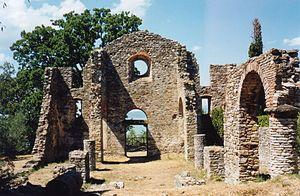
L'île Polvese est une île d'Italie du lac Trasimène appartenant administrativement à Castiglione del Lago.